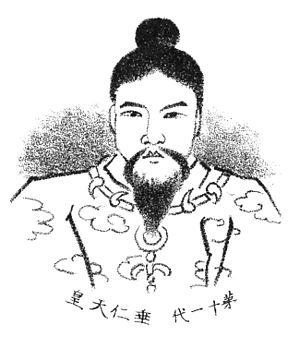
L'empereur Suinin est le onzième empereur du Japon à apparaître sur la traditionnelle liste des empereurs.